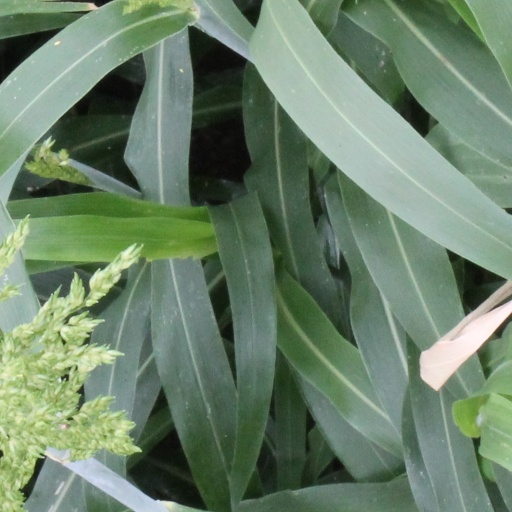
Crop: sorghum